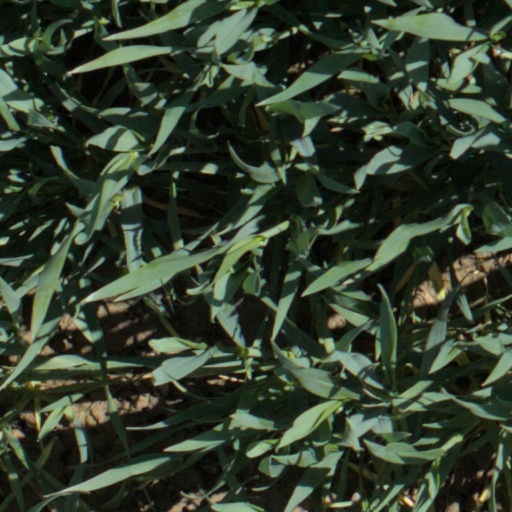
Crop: wheat